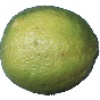
Label: Limes 1